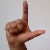
The image shows a hand gesture representing the letter 'L' in Indian Sign Language.